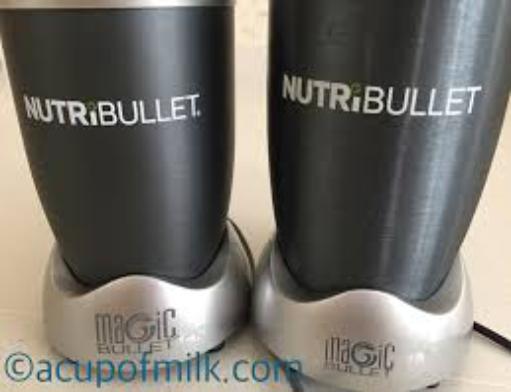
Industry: Necessities